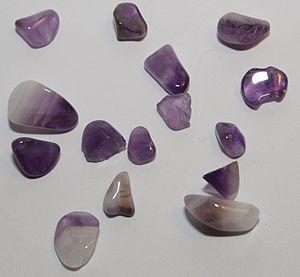
Les faux minéraux et fossiles sont des minéraux et fossiles non naturels, fabriqués par l'homme. Il peut s'agir soit d'un minéral ou fossile naturel transformé par l'homme pour en faire un autre, soit d'un minéral ou fossile entièrement artificiel. On parle aussi de faux lorsque l'appellation n'est pas la bonne : synonymies, fausse appellation. En résumé, il s'agit d'une imitation non délictuelle quand l'objet en porte la précision, ou de contrefaçon quand aucune précision n'est donnée.